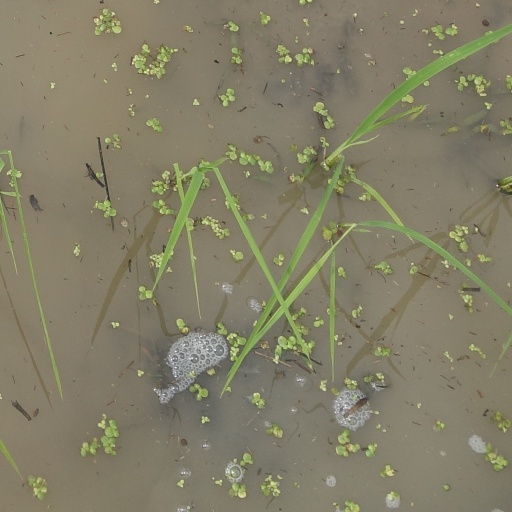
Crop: rice